Anton Stevens

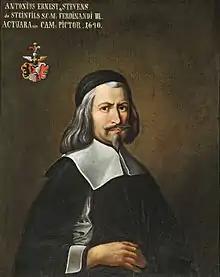
"Self-portrait", around 1670

Anton Stevens (ca. 1608 – perhaps 1675) was a Bohemian painter active in the second third of the 17th century. Besides Karel Škréta he was another important promoter of early Baroque painting in the country.